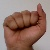
The image shows a hand gesture representing the letter 'A' in Indian Sign Language.